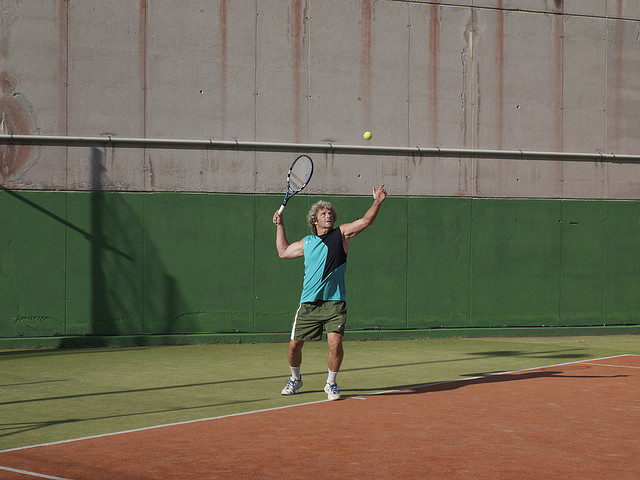
một người chơi tennis có kế hoạch đánh bóng bằng vợt qua lưới